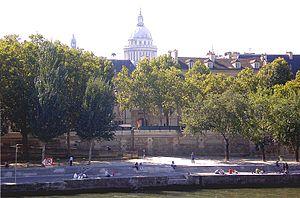
Quai de la Tournelle vu du quai des Bourbon - Paris V
Le quai de la Tournelle est une voie située le long de la Seine, dans le quartier Saint-Victor du 5ᵉ arrondissement de Paris. Il ne doit pas être confondu avec le port de la Tournelle situé en contrebas, au niveau de la berge de la Seine.